Netaji Subhas Chandra Bose International Airport

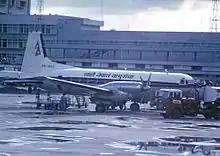

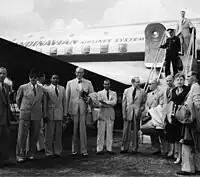

Passenger services grew after the Second World War. Calcutta became a destination for the world's first jet-powered passenger aircraft, the de Havilland Comet, on a British Overseas Airways Corporation (BOAC) route to London. Furthermore, in 1964 Indian Airlines introduced the first Indian domestic jet service, using Caravelle jets on the Calcutta–Delhi route. Between the 1940s and 1960s, the airport was served by several major airlines including Aeroflot, Air France, Alitalia, Cathay Pacific, Japan Airlines, Philippine Airlines, KLM, Lufthansa, Pan Am, Qantas, Swissair, and SAS.